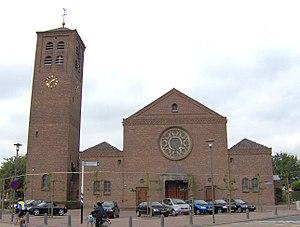
Ammerzoden est un village et une ancienne commune néerlandaise, situé dans le sud-ouest de la province de Gueldre. Depuis le 1ᵉʳ janvier 1999, le village fait partie de la commune de Maasdriel. Au 1ᵉʳ janvier 2008, le village comptait 3 600 habitants.